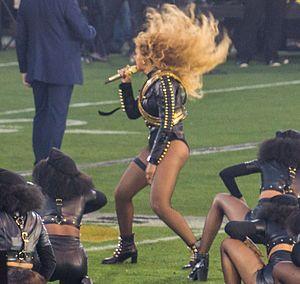
Les spectacles de la mi-temps ou Halftime Shows sont une tradition se déroulant lors des mi-temps de compétitions de football américain de tous niveaux.